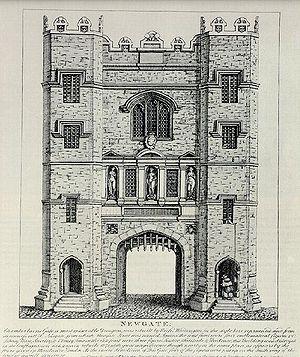
Barnaby Rudge: A Tale of the Riots of 'Eighty, habituellement connu en anglais sous le titre de Barnaby Rudge, est un roman historique de Charles Dickens, publié en Angleterre par Chapman & Hall sous la forme de feuilleton de quatre-vingt-huit épisodes hebdomadaires de février à novembre 1841 dans l'éphémère revue Master Humphrey's Clock.
Peveril du Pic est un roman historique de l'auteur écossais Walter Scott, paru le 7 janvier 1823 sous la signature « par l'auteur de Waverley, Kenilworth, etc. » Le récit a pour cadre l'Angleterre et l'île de Man au XVIIᵉ siècle. C'est le plus long des romans de Scott.
Publié en 1724, Lady Roxana ou l'Heureuse Catin est le dernier roman de Daniel Defoe, le deuxième dont le narrateur est une femme qui écrit l'histoire de sa vie. Deux années plus tôt, Moll Flanders racontait les aventures d'une orpheline qui refuse que sa condition sociale l'oblige à n'être qu'une servante alors qu'elle veut devenir une grande dame, ce qui la conduit, après le mensonge, la prostitution, le vol, la prison et la déportation, à la richesse et la respectabilité. Sa mise en cause de la société qui, par l'incurie de l'organisation politique, l'a poussée à la délinquance, est partagée par Roxana qui regrette elle aussi que les femmes aient si peu de latitude pour gérer leur vie. Abandonnée par son mari qui a dilapidé sa fortune et la laisse seule avec cinq enfants, elle n'a d'autre solution que de se séparer d'eux et de devenir la maîtresse d'un homme riche, puis d'un prince étranger. Grâce aux dons de ses amants, elle accumule une vaste fortune et revient en femme d'affaires, refusant tout mari, se conduisant comme nulle autre femme à son époque. Le pouvoir que confère l'argent l'enivre et plus rien ne la retient.
La prison de Newgate fut une prison de Londres, elle fut d'abord installée en 1188, dans les murs de la Newgate, l'une des sept portes historiques de la Cité de Londres, située à l'angle de Newgate Street et de Old Bailey. Puis elle fut agrandie et reconstruite de nombreuses fois, vers l'emplacement de l'actuelle Haute Cour criminelle de Old Bailey, à deux pas la cathédrale Saint-Paul.